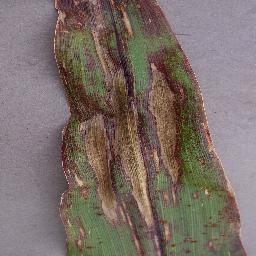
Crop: corn
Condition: (maize)_northern_blight